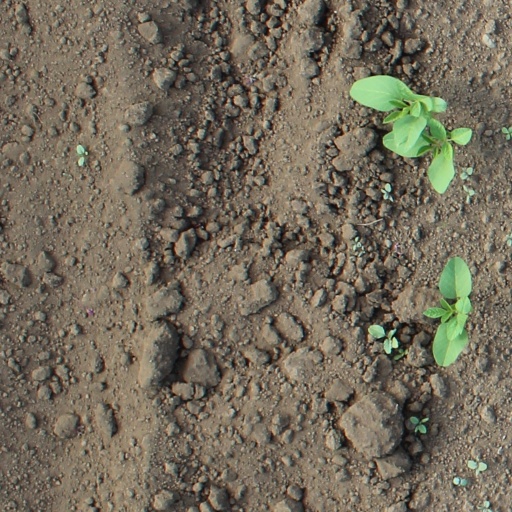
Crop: soybean